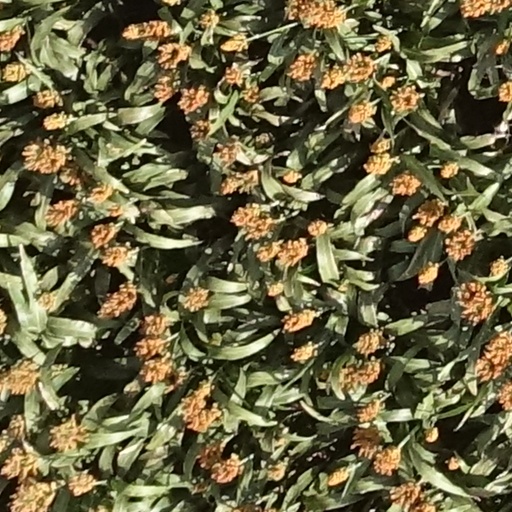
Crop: sorghum